The Hunt (2007 film)

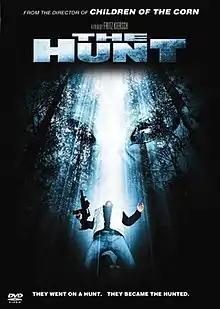
Film poster

The Hunt is a 2007 film directed by Fritz Kiersch. It stars Joe Michael Burke and Cliff De Young and is about two hunters and a boy who, while on a hunting trip, discover aliens.